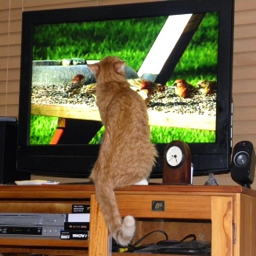
A cat watching television while sitting on the stand.
A cat sitting on an entertainment center in front of a flat screen TV.
a cat sitting extremely close to a tv
A cat sits on a TV stand with its face touching the television.
Cat sitting right in front on television watching video of birds.